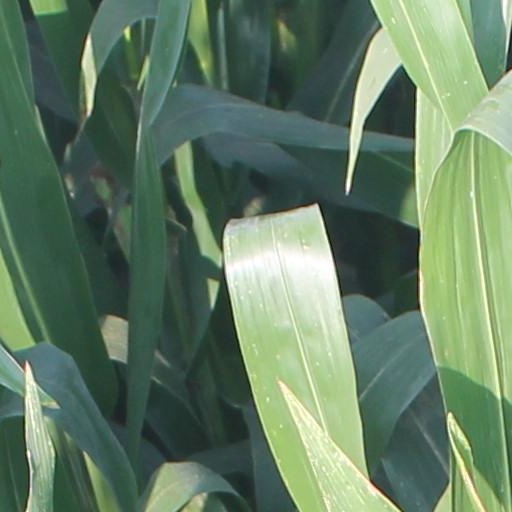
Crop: maize; corn